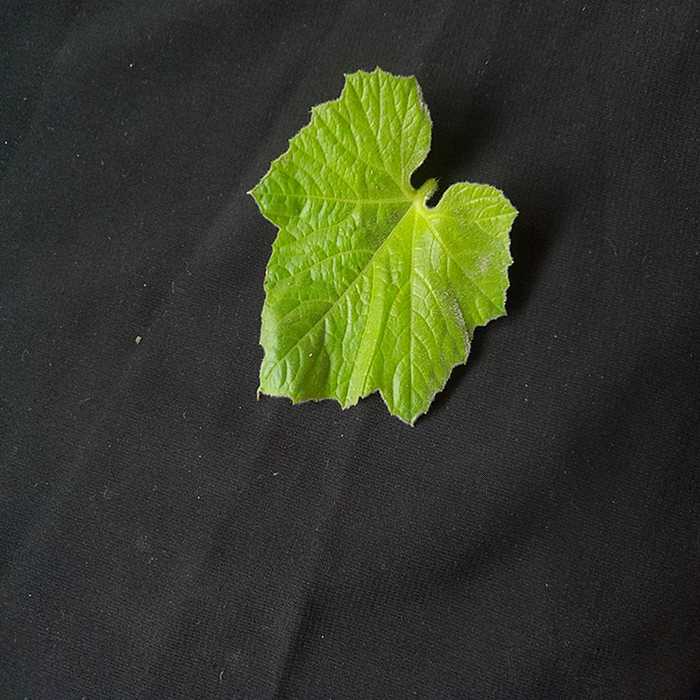
Plant: Bottle gourd
Label: Fresh leaf